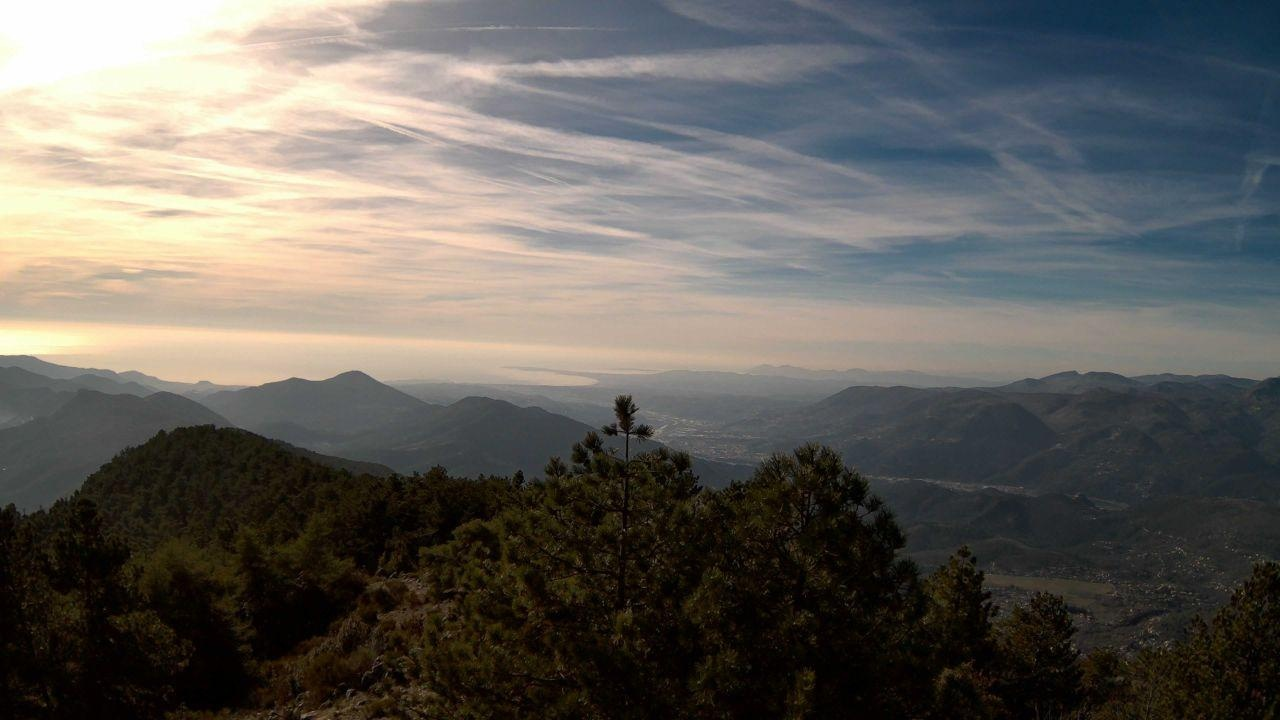
Fire: no
Smoke: no